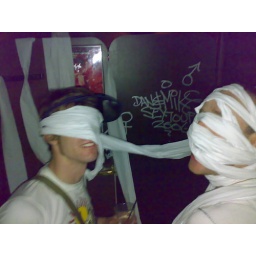
Mummifiying the boys in the girls toilets